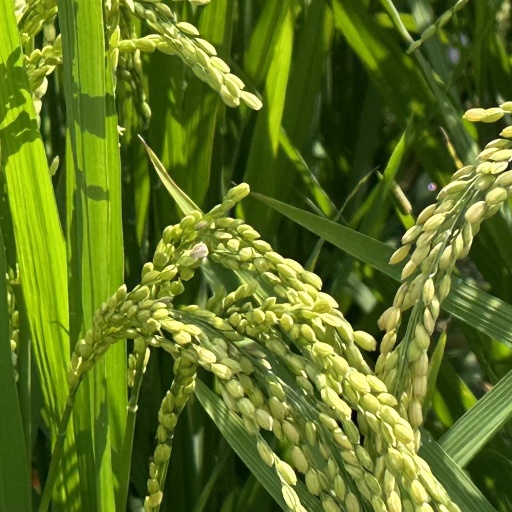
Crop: rice